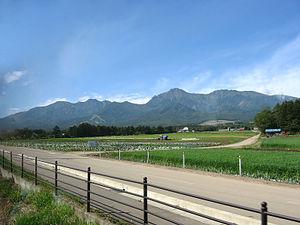
Minamimaki est un village situé dans le district de Minamisaku de la préfecture de Nagano, au Japon.